John Glick

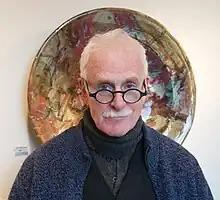
John Glick in 2014

John Parker Glick (1 July 1938 – 6 April 2017) was an American ceramicist. Though open to artistic experimentation, Glick was most influenced by the styles and aesthetics of Asian pottery—an inspiration that shows in his use of decorative patterns and glaze choices. His experience working with ceramics led him to publish several articles about the craft. In addition to producing pottery, Glick began making "landscape oriented" wall panels during the latter part of his career. Known as "the people's potter," he is primarily remembered for his contributions to art and the field of ceramics.